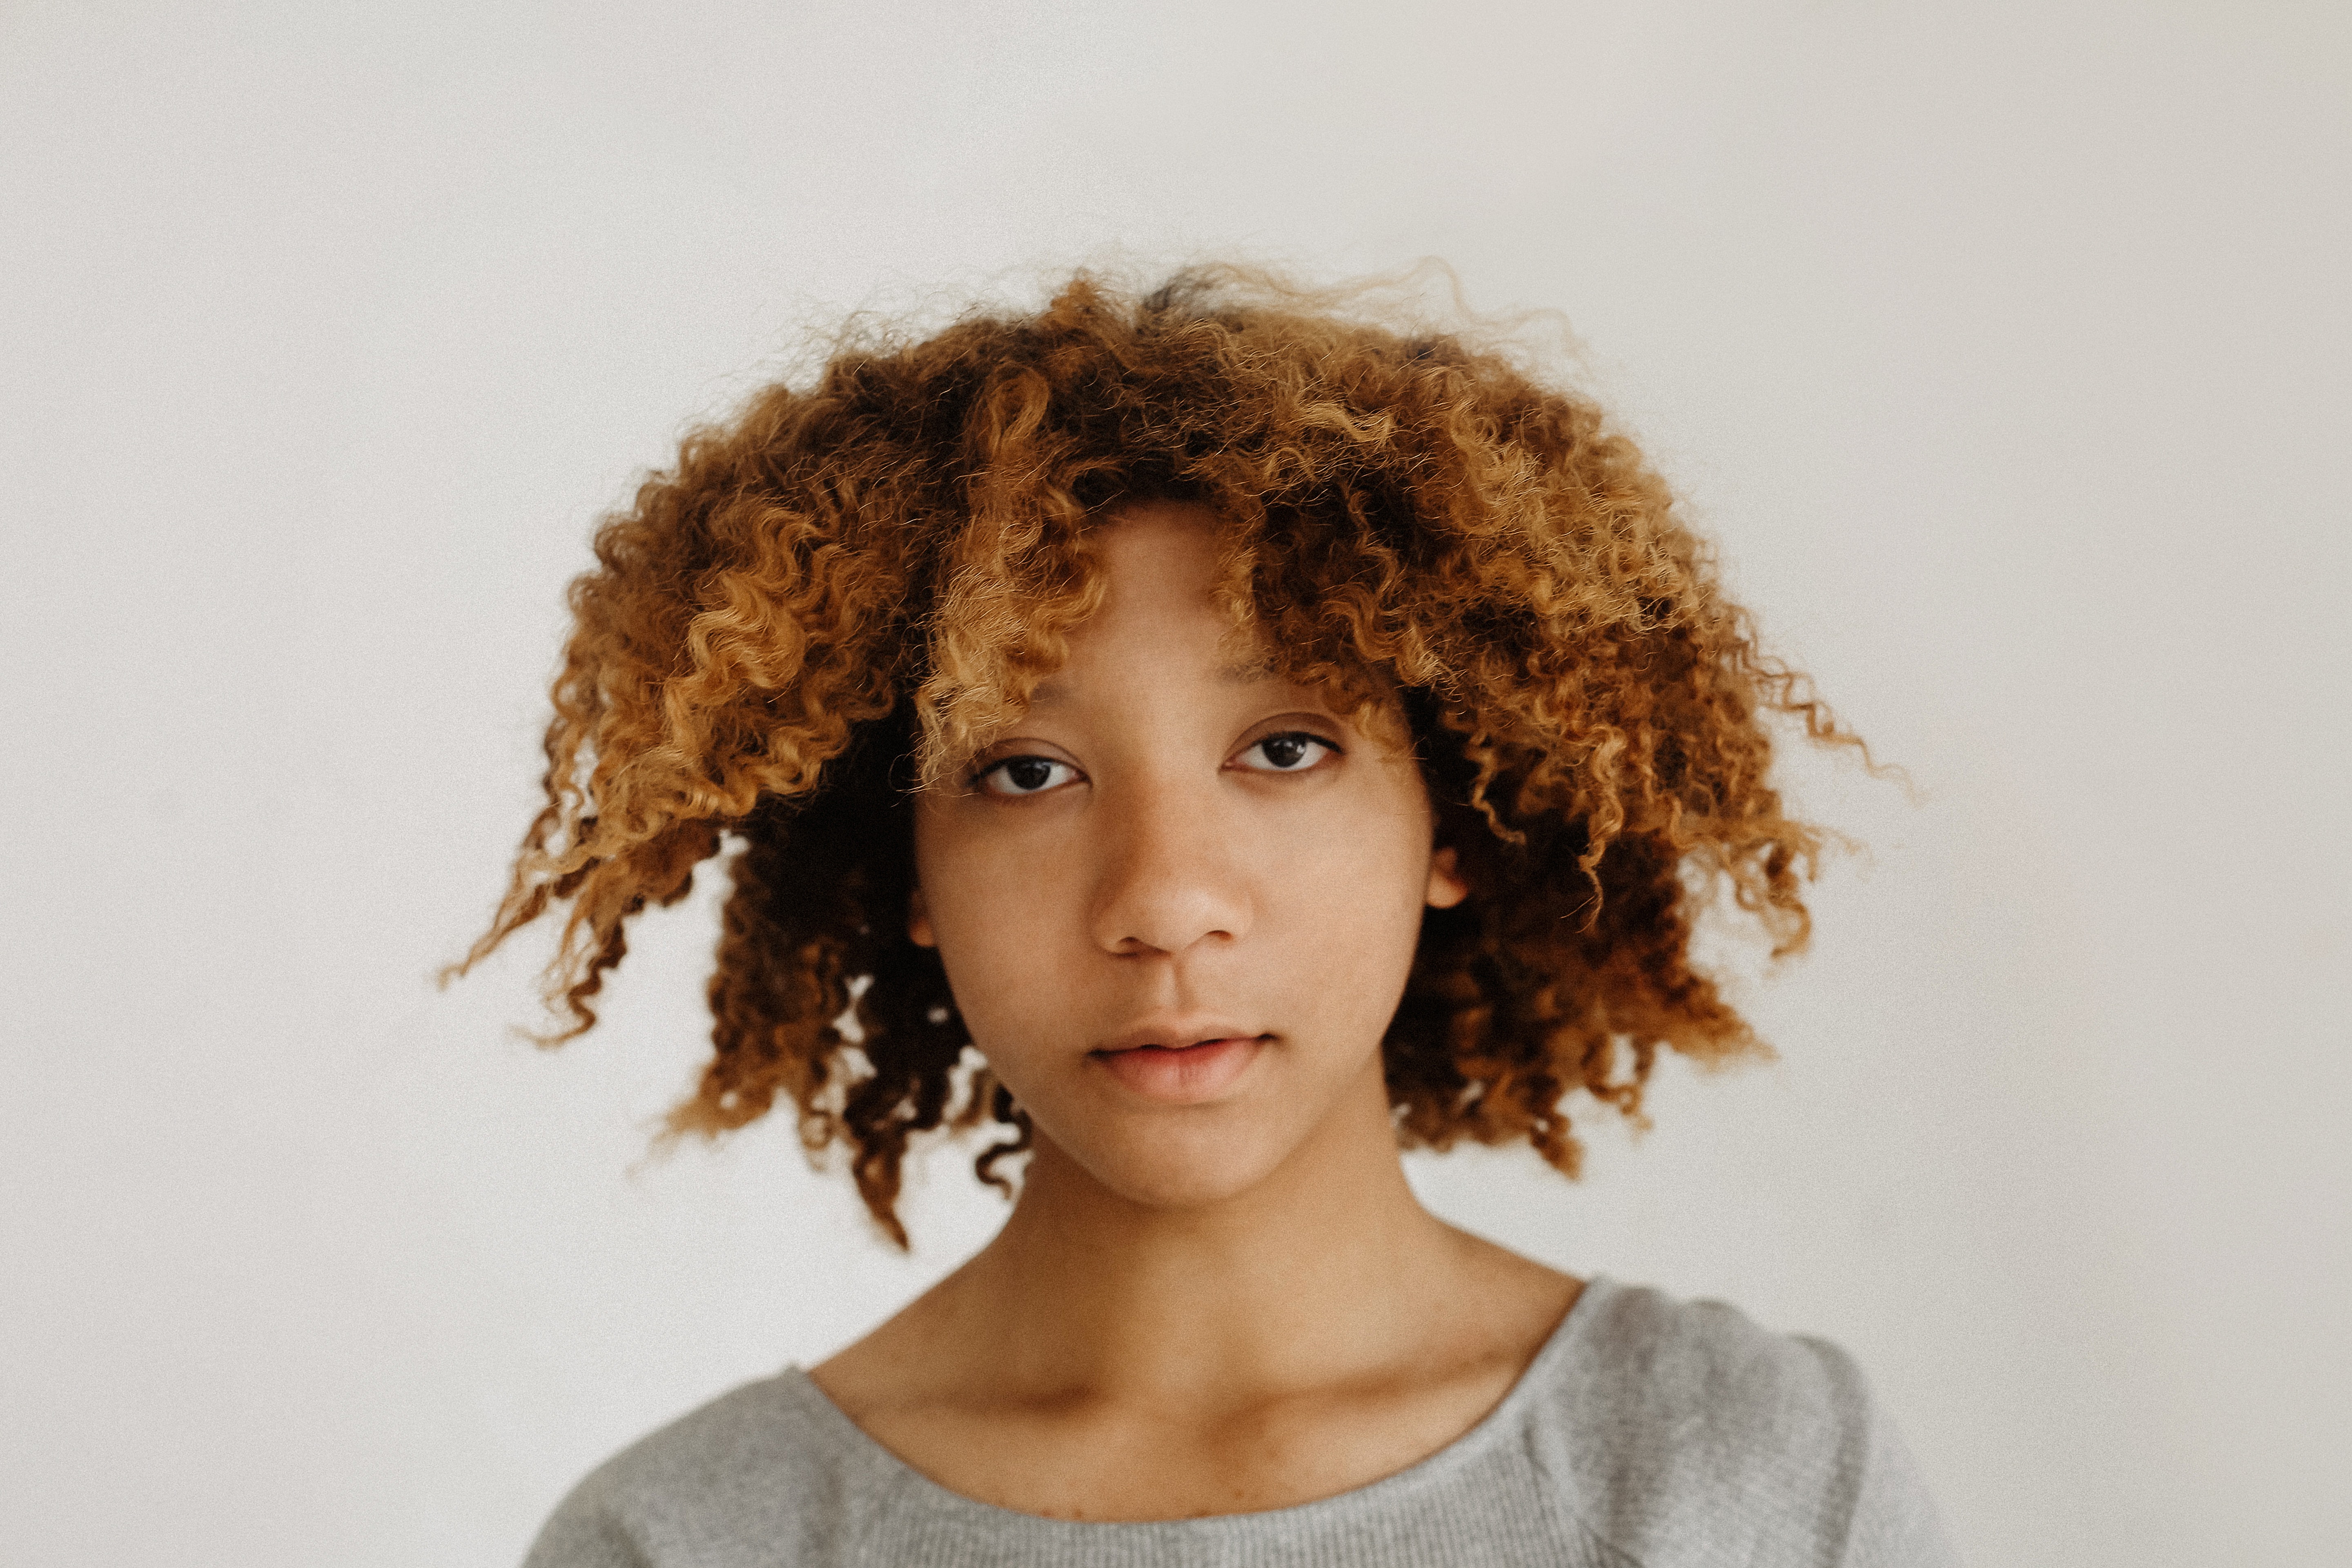
hair, hairstyle, face, afro, chin, ringlet, lip, hair coloring, wig, brown hair, surfer hair, long hair